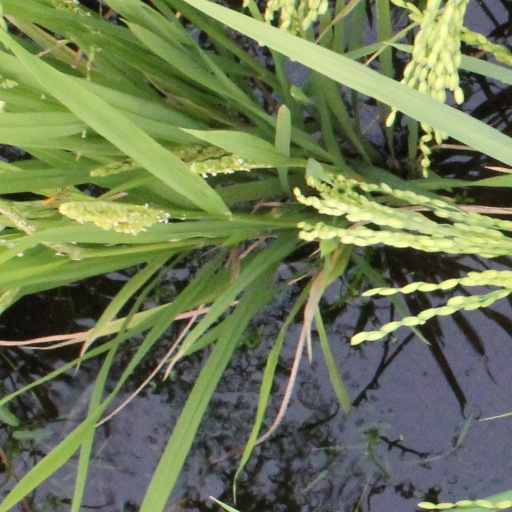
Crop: rice